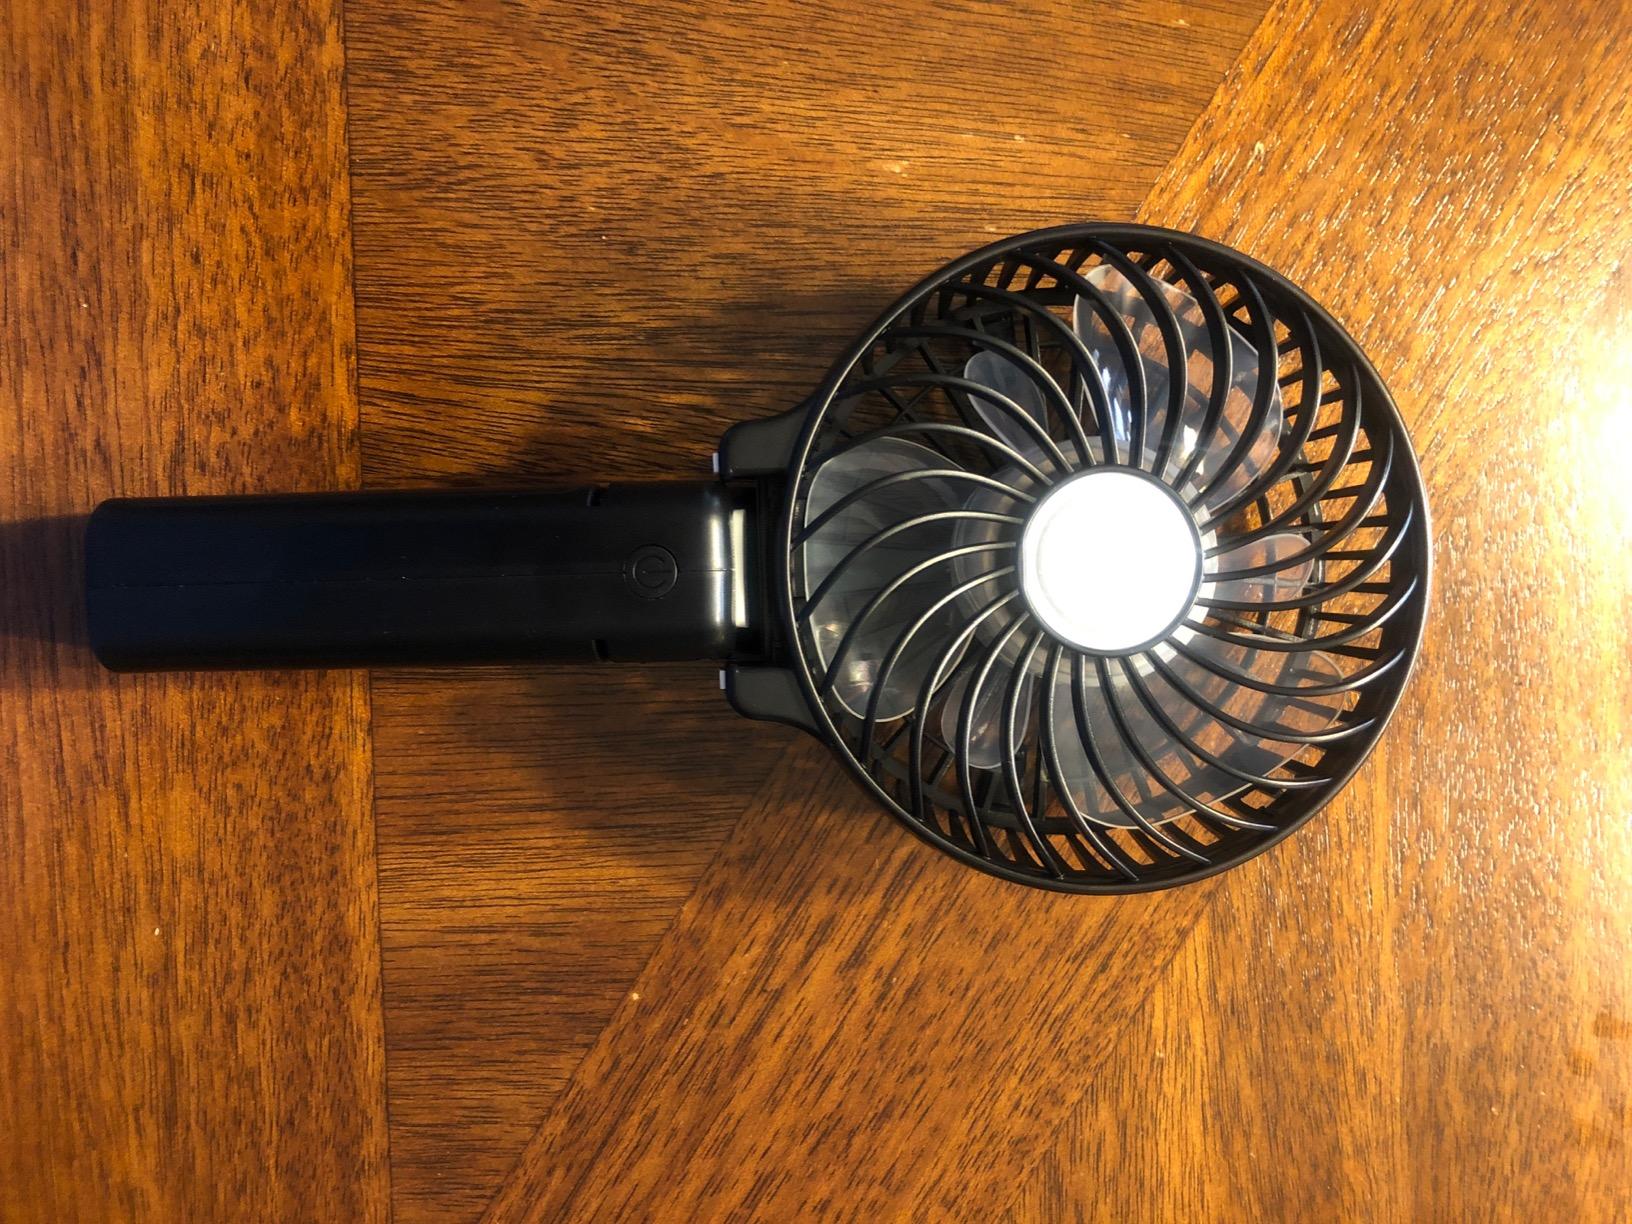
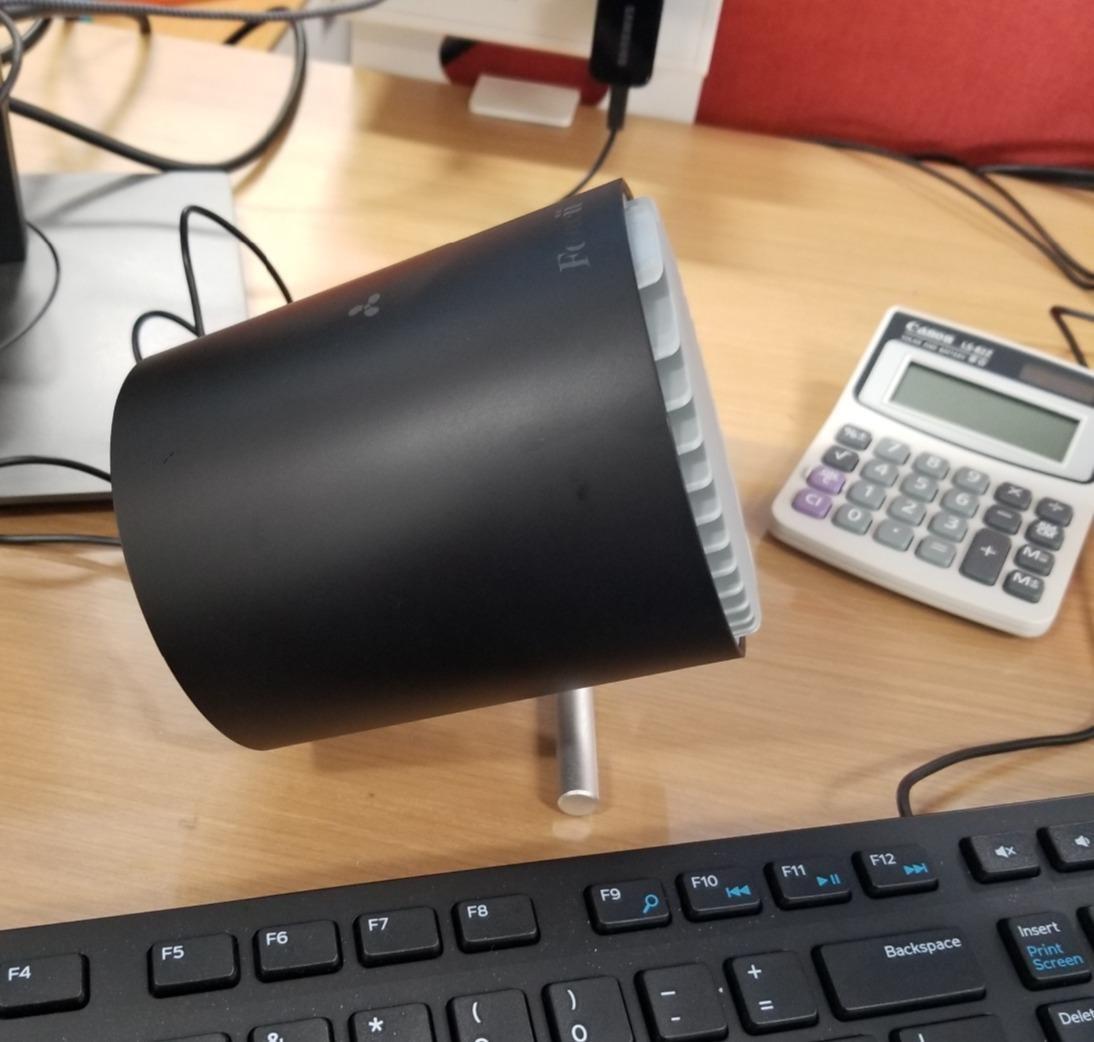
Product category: fan
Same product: no